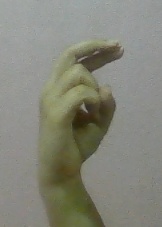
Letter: zay